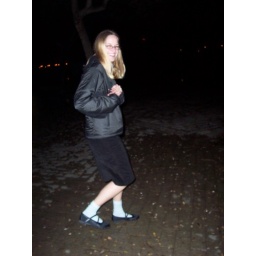
Katie running around along the river